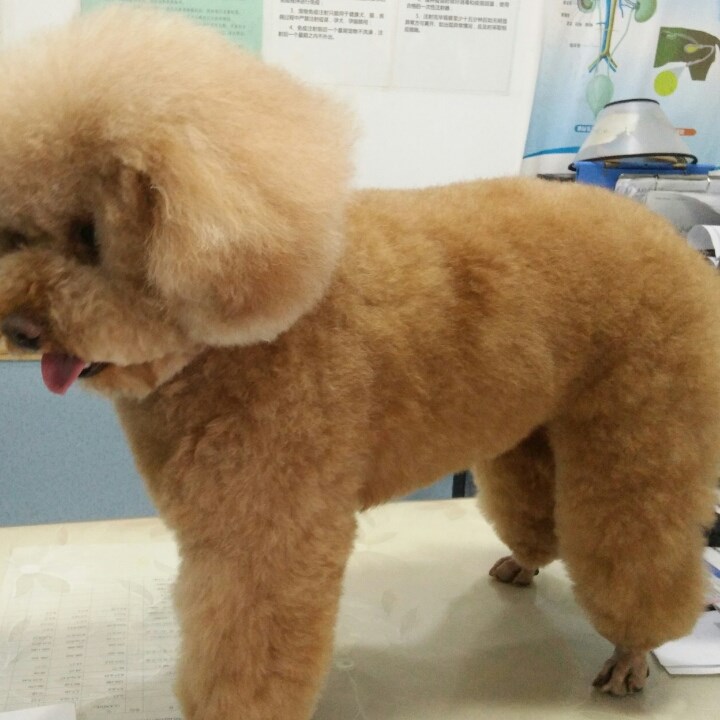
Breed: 7449-n000128-teddy